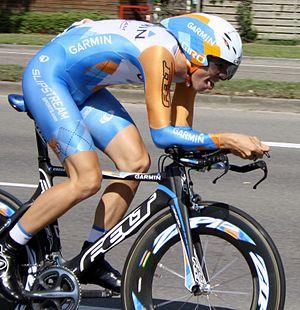
Ricardo van der Velde est un coureur cycliste néerlandais.